Vaychi

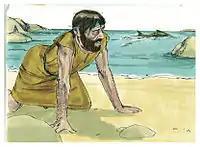
"The fish spit Jonah up onto the land". (1984 illustration by Jim Padgett, courtesy of Distant Shores Media/Sweet Publishing)

The Gemara read Genesis 49:10, "The scepter shall not depart from Judah," to refer to the Exilarchs of Babylon, who ruled over Jews with scepters (symbols of the authority of a ruler appointed by the Government). And the Gemara read the term "lawgiver" in Genesis 49:10 to refers to the descendants of Hillel in the Land of Israel who taught the Torah in public. The Gemara deduced from this that an authorization held from the Exilarch in Babylonia held good in both Babylonia and the Land of Israel.